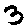
Label: 3